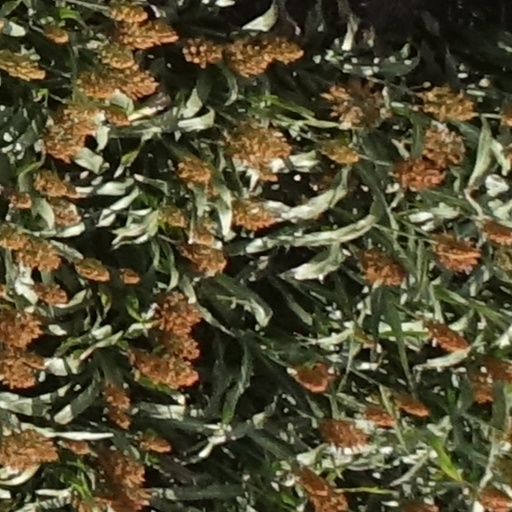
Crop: sorghum